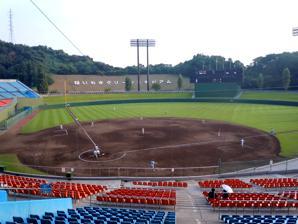
Building: Iwaki Green Stadium
Country: Japan
Year built: 1995
Iwaki Green Stadium Location Iwaki, Fukushima , Japan Owner Iwaki City Operator Iwaki City Capacity 30,000 Field size Left Field - 100m Center Field - 122m Right Field – 100m Opened April 1995 Iwaki Green Stadium ( いわきグリーンスタジアム , Iwaki Guriin Sutajiamu ) is a stadium in Iwaki, Fukushima , Japan . It opened in 1995 and has a seating capacity of 30,000 people. Its design was based on that of Chiba Marine Stadium , and it is primarily used as a baseball venue. The stadium hosts various baseball and softball events, including those for high schools, universities and amateur leagues, and one-two professional baseball games per year and was the venue for the NPB All-Star Game in 2013. External links Wikimedia Commons has media related to Iwaki Green Stadium . Official website (in Japanese) Iwaki City home page 37°01′05″N 140°51′38″E / 37.017919°N 140.860527°E / 37.017919; 140.860527 This article about a baseball venue in Japan is a stub . You can help Wikipedia by expanding it . v t e This Fukushima Prefecture location article is a stub . You can help Wikipedia by expanding it . v t e